Atlantic bluefin tuna

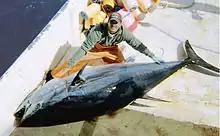
An adult Atlantic bluefin tuna on deck

After World War II, Japanese fishermen wanted more tuna to eat and to export for European and U.S. canning industries. They expanded their fishing range and perfected industrial long-line fishing, a practice that employs thousands of baited hooks on lines several kilometers long. In the 1970s, Japanese manufacturers developed lightweight, high-strength polymers that were spun into drift net. Though they were banned on the high seas by the early 1990s, in the 1970s, hundreds of kilometers of them were often deployed in a single night. At-sea freezing technology then allowed them to bring frozen sushi-ready tuna from the farthest oceans to market after as long as a year.